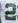
Number: 2